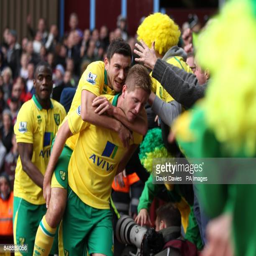
person celebrates scoring his side 's first goal of the game with football player